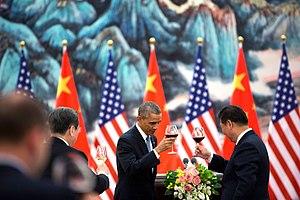
Barack Hussein Obama II /bəˈɹɑːk huːˈseɪn oʊˈbɑːmə/, né le 4 août 1961 à Honolulu, est un homme d'État américain. Il est le 44ᵉ président des États-Unis, en fonction du 20 janvier 2009 au 20 janvier 2017.